The Romantic (Boyd novel)

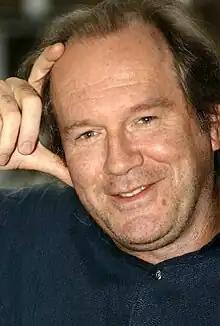
Boyd in 2009

The Romantic is the seventeenth novel by British author William Boyd, published in 2022, by Viking Penguin. The book is another of Boyd's 'whole-life' fictional biographies. It follows the story of Cashel Greville Ross, an Irishman born in 1799, whose life traverses significant events and locales of the 19th century. Boyd employs a first-person narrative to chronicle Cashel's diverse roles and adventures, creating a narrative that intertwines fact and fiction.